John Tovey, 1st Baron Tovey

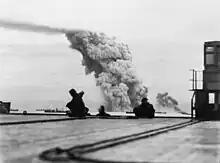
The escort carrier forming part of arctic convoy PQ18

Tovey's best known achievement in this period was orchestrating the pursuit and destruction of the . He had insisted on being a "sea-going" admiral, despite pressure from above and the disadvantages of being away from command centres. He believed that this was one element in maintaining morale in the fleet, by sharing the privations and dangers of his men. The final action against the "Bismarck" added further weight to his decision. When the two British battleships and located "Bismarck", they had the setting sun silhouetting them while "Bismarck" remained in the evening gloom. Tovey observed this and, to the surprise of his staff, ordered that the final action be delayed until the following morning. In so doing, he ensured that the benefits of the light would be reversed to the British advantage and that the German crews would be fatigued by constant harassment by Vian's destroyers. The risk was that "Bismarck" would, somehow, escape but Tovey accepted this. Tovey was made a KBE "... for distinguished services in the masterly and determined action in which the German Battleship "Bismarck" was destroyed."